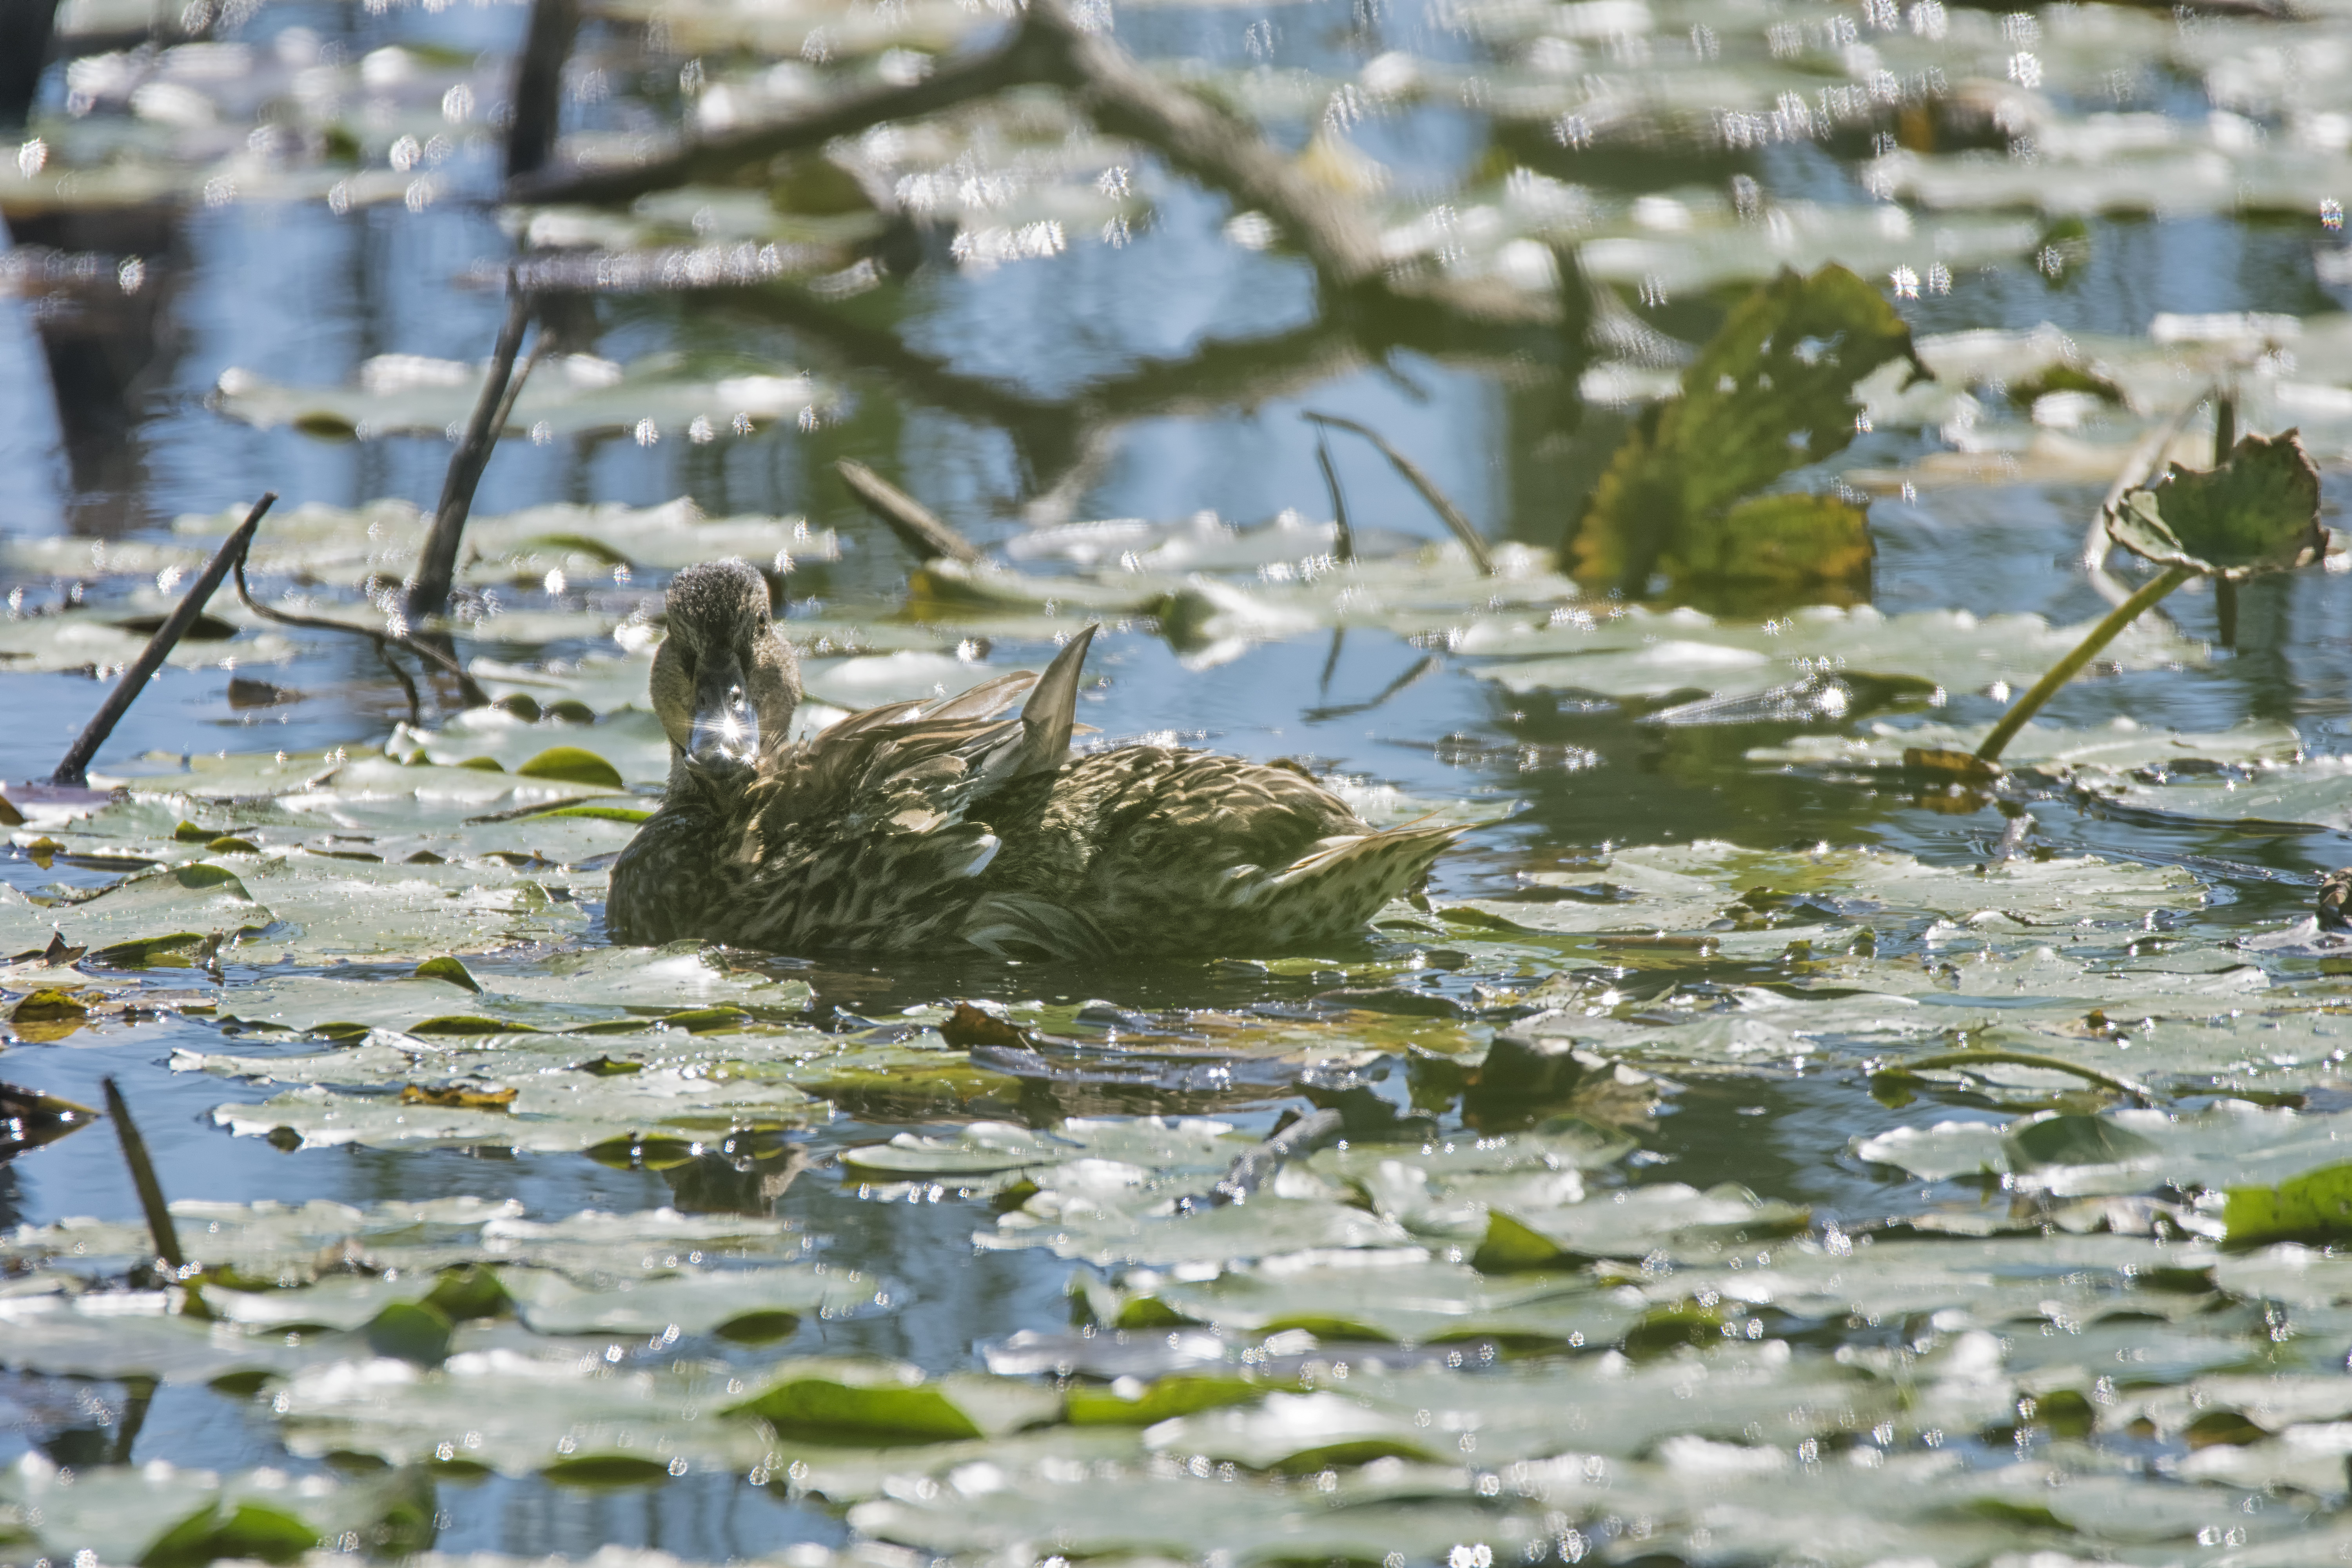
water, nature, bird, flower, pond, wildlife, reflection, fauna, duck, canada, wetland, quebec, colvert, water bird, mallard, canard, sherbrooke, oiseau